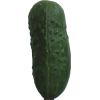
Label: Cucumber 1